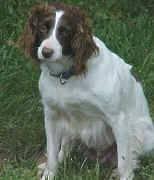
dog